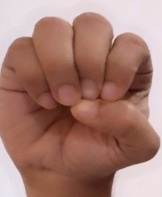
ASL sign: E